Moussa Traoré

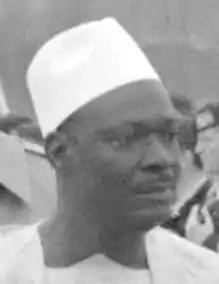
Moussa Traoré in 1989

Moussa Traoré (25 September 1936 – 15 September 2020) was a Malian military officer, politician, and dictator who served as the second President of Mali from 1968 to 1991. As a lieutenant, he led the military ousting of President Modibo Keïta in 1968. Thereafter he served as head of state until March 1991, when he was overthrown by popular protests and a military coup.